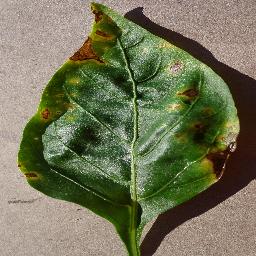
Label: Pepper,_bell___Bacterial_spot